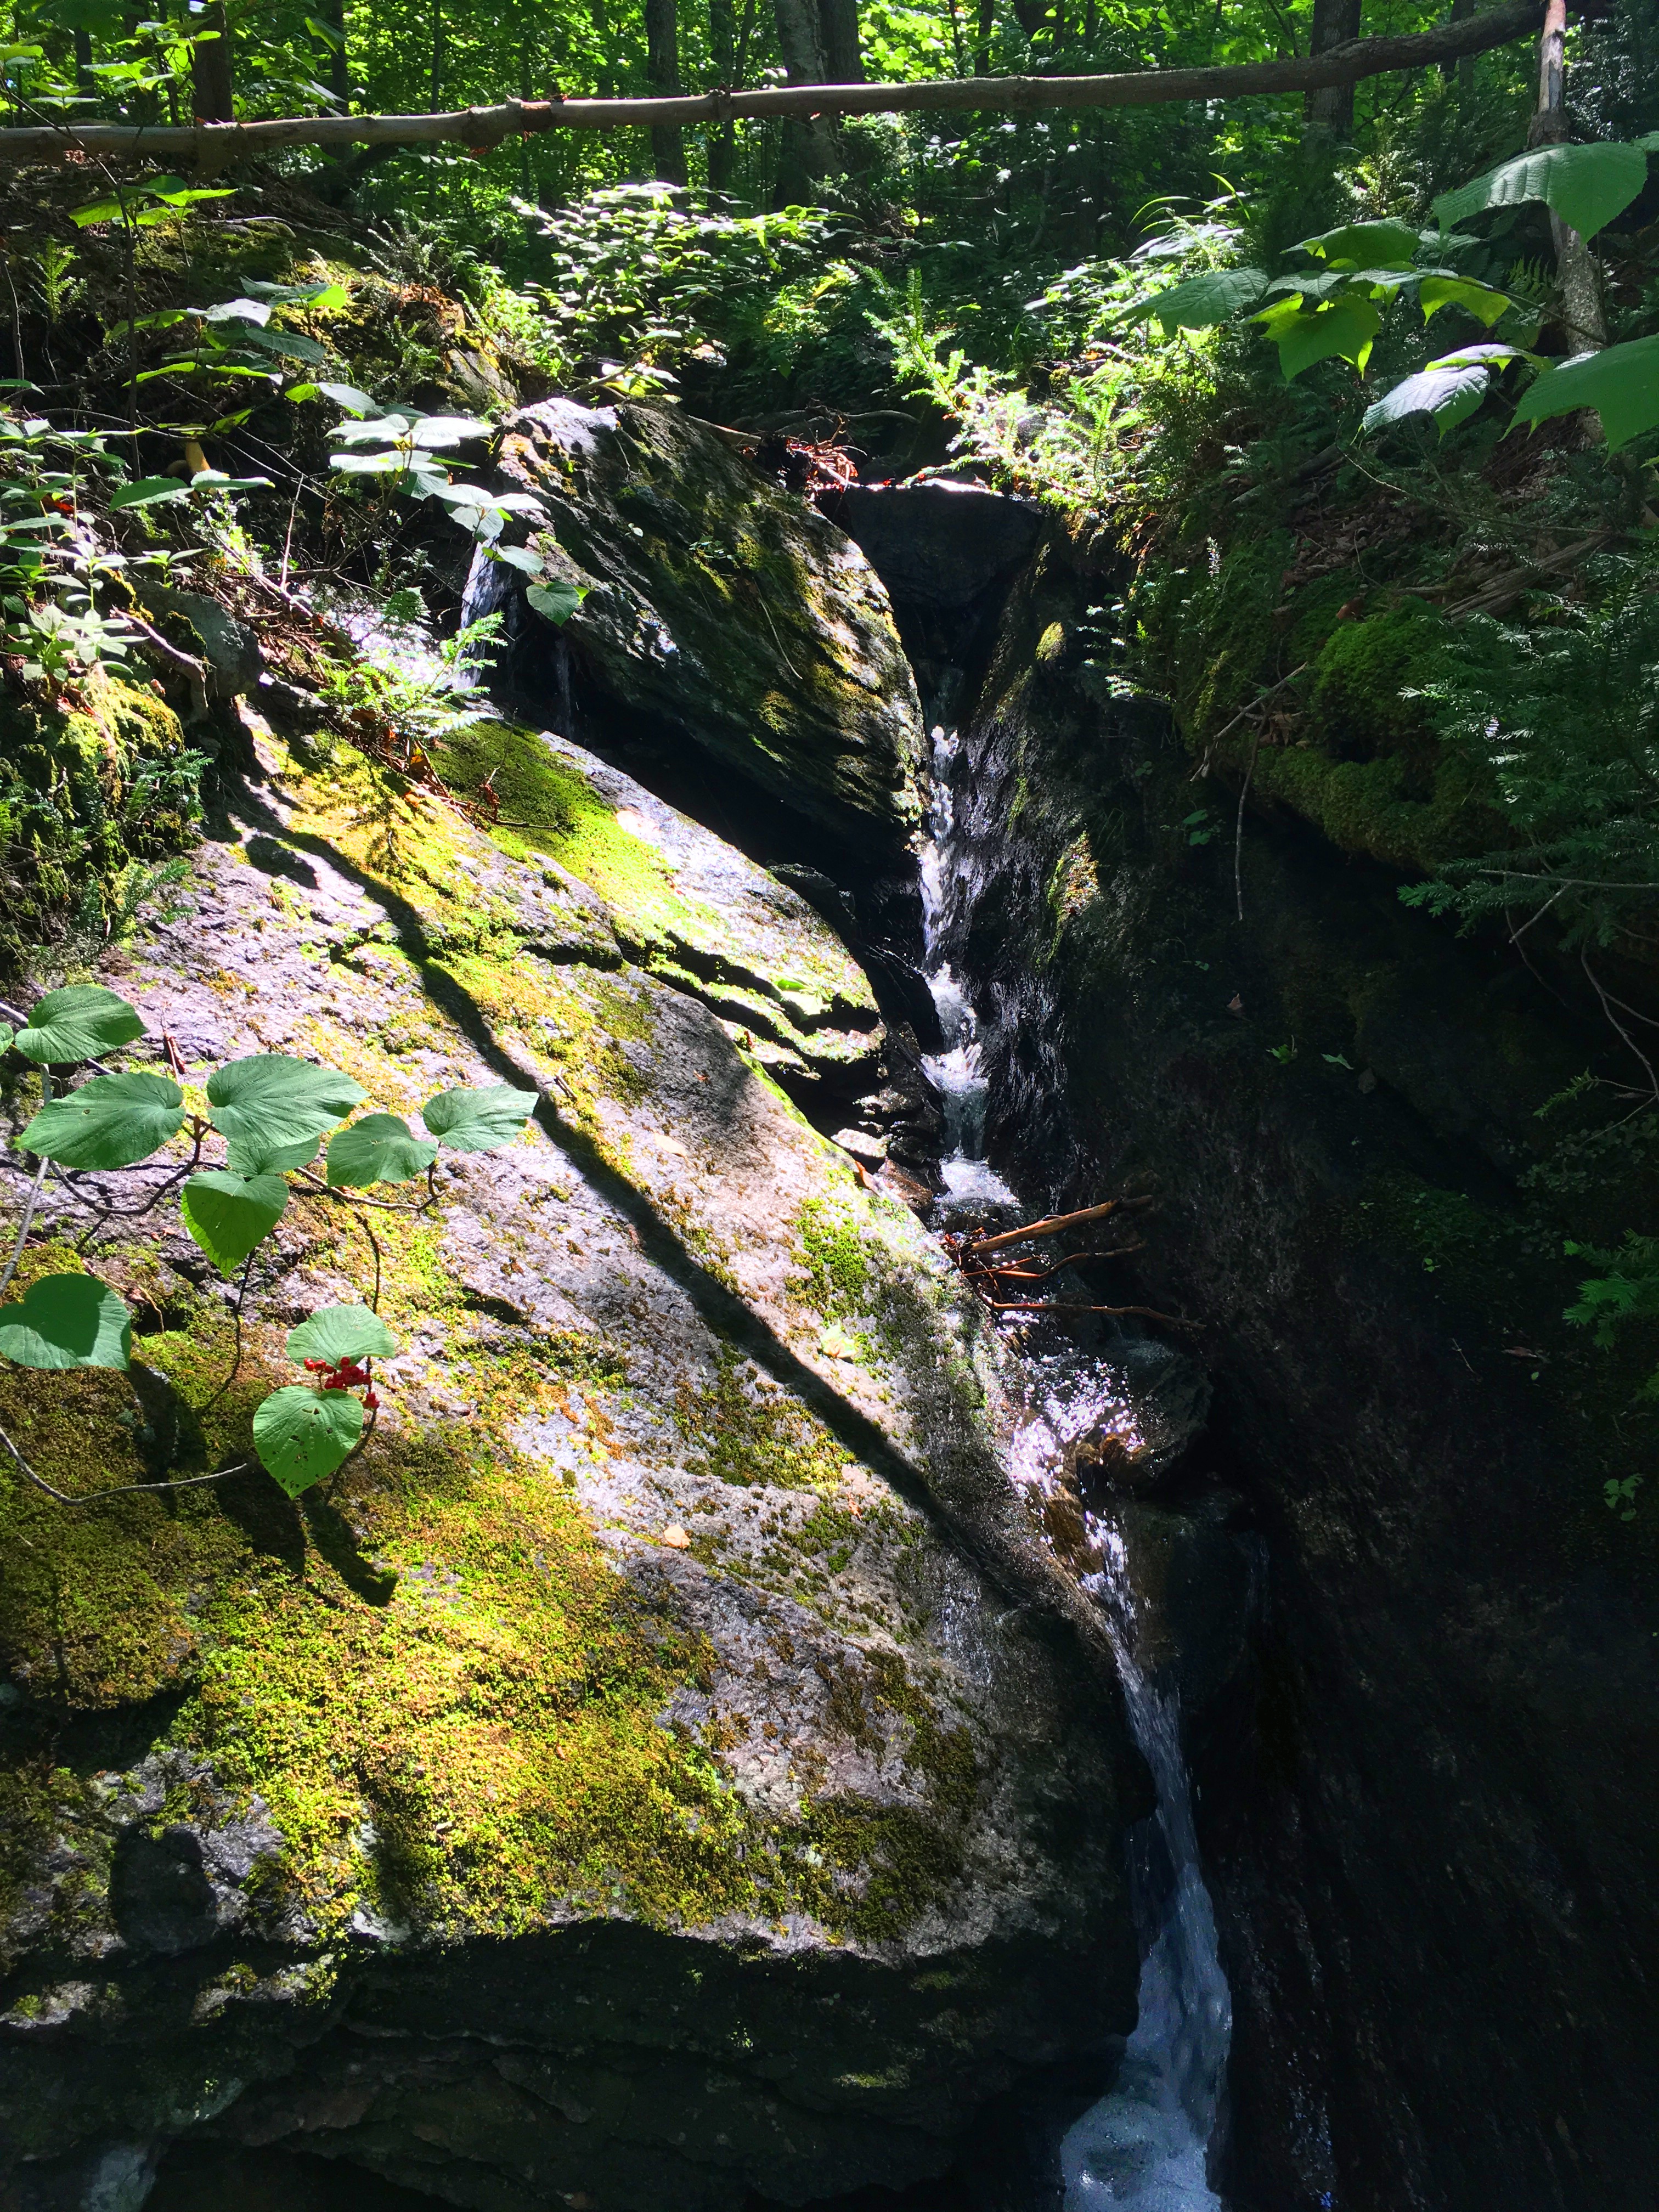
tree, water, nature, forest, waterfall, creek, wilderness, trail, leaf, flower, river, valley, stream, green, jungle, autumn, botany, body of water, vegetation, rainforest, ravine, woodland, habitat, water feature, watercourse, old growth forest